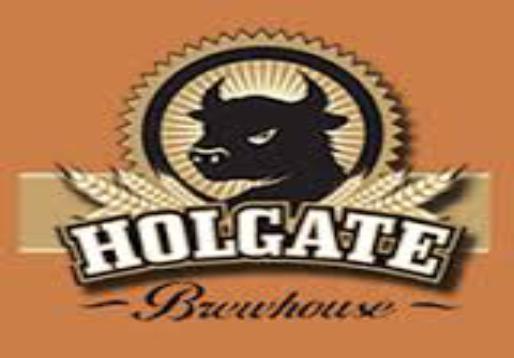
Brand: Holgate
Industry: Food